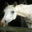
Label: horse